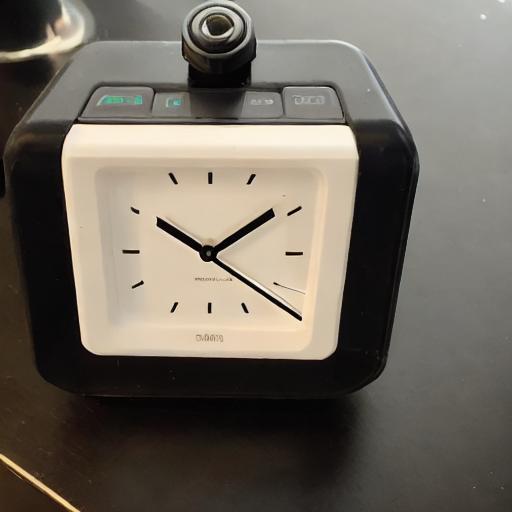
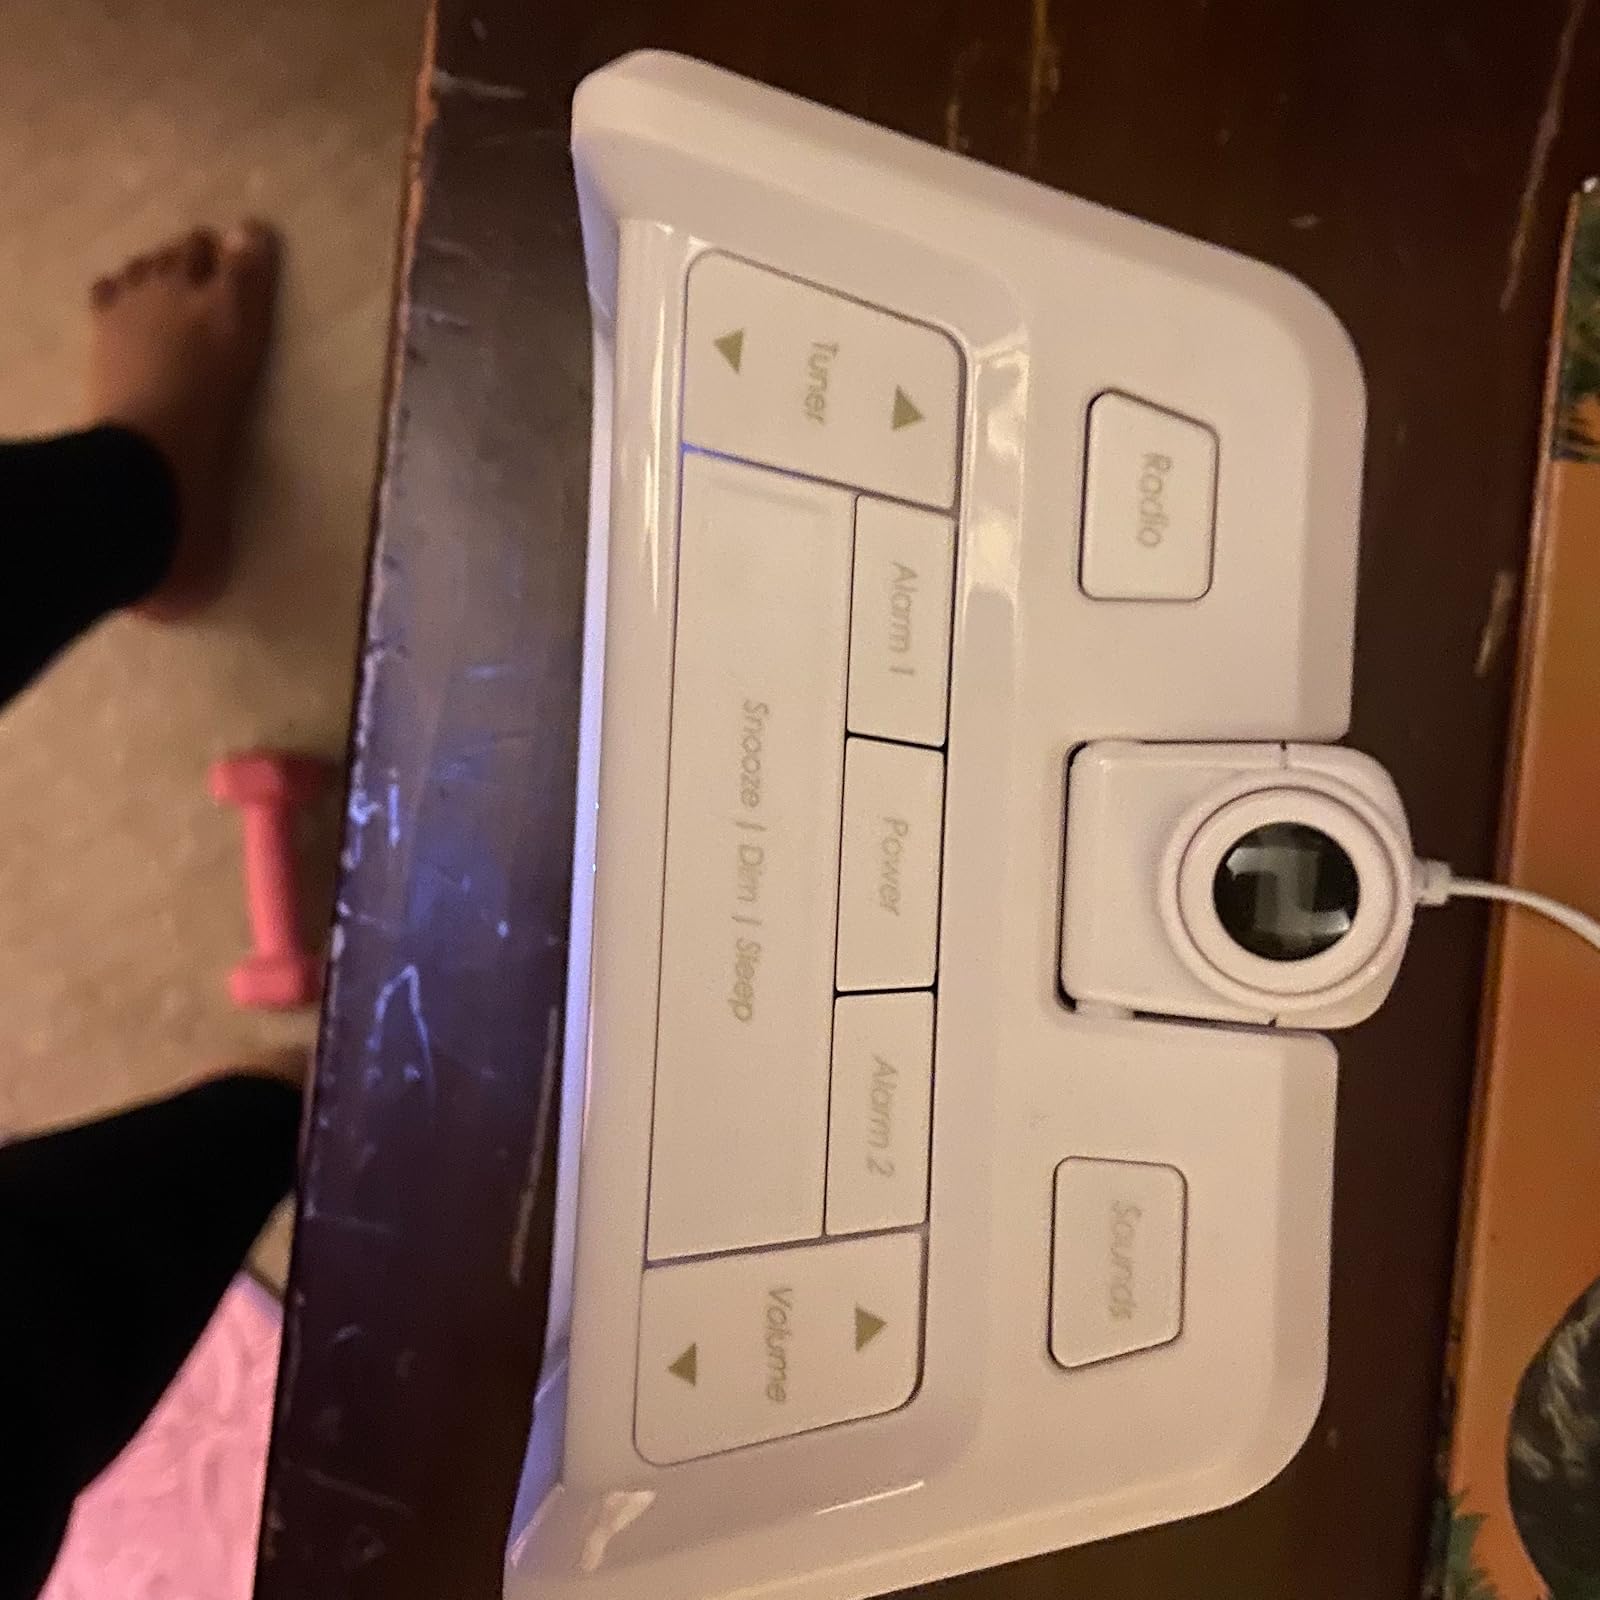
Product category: clock
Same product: no